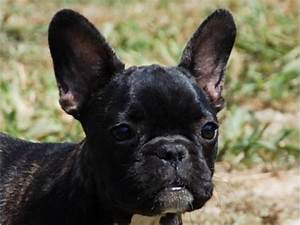
Label: dog